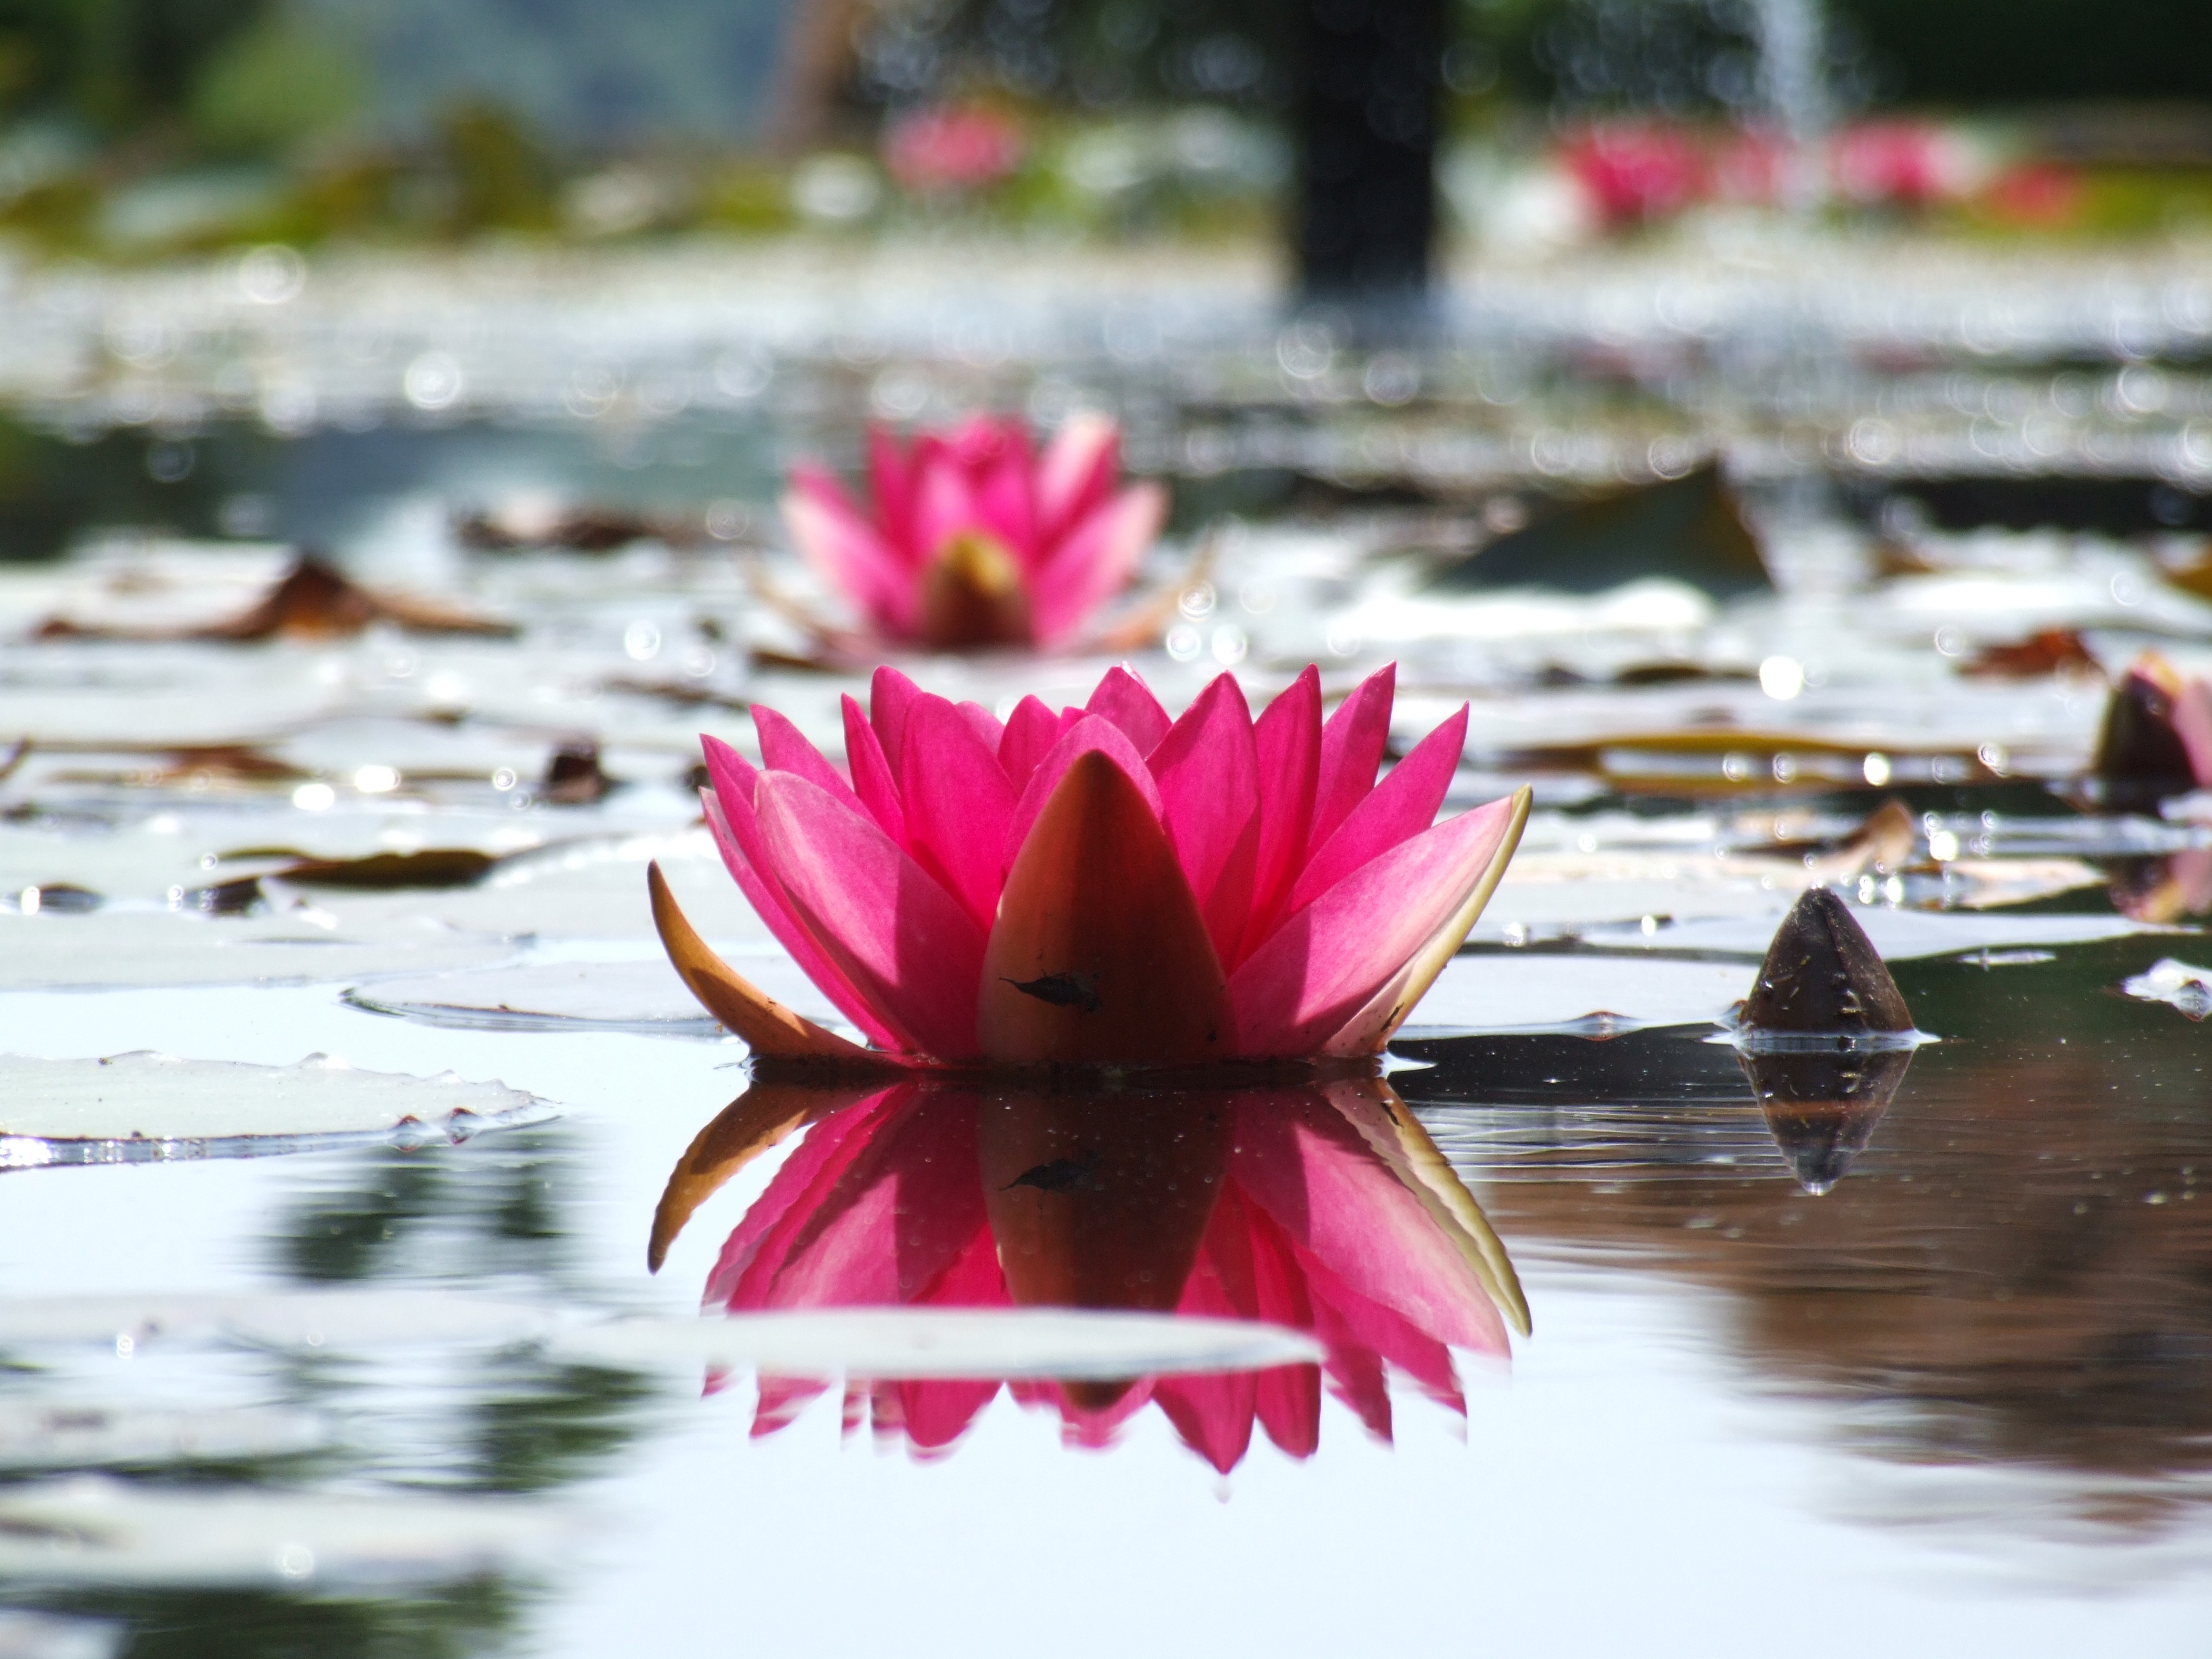
water, nature, plant, leaf, flower, petal, summer, pond, color, blooming, garden, pink, flora, lily, floristry, waterlily, flowering plant, water lilly